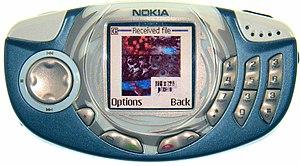
Le Nokia 3300 est un téléphone bi-bande créé par Nokia qui est sorti en 2003. Il est un des premiers GSM créés par Nokia qui intègre un lecteur multimédia qui lit les MP3 et AAC, un navigateur XHTML et un slot pour carte MMC.